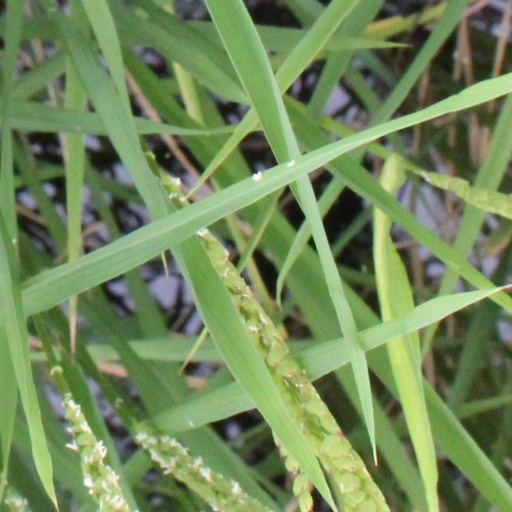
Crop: rice